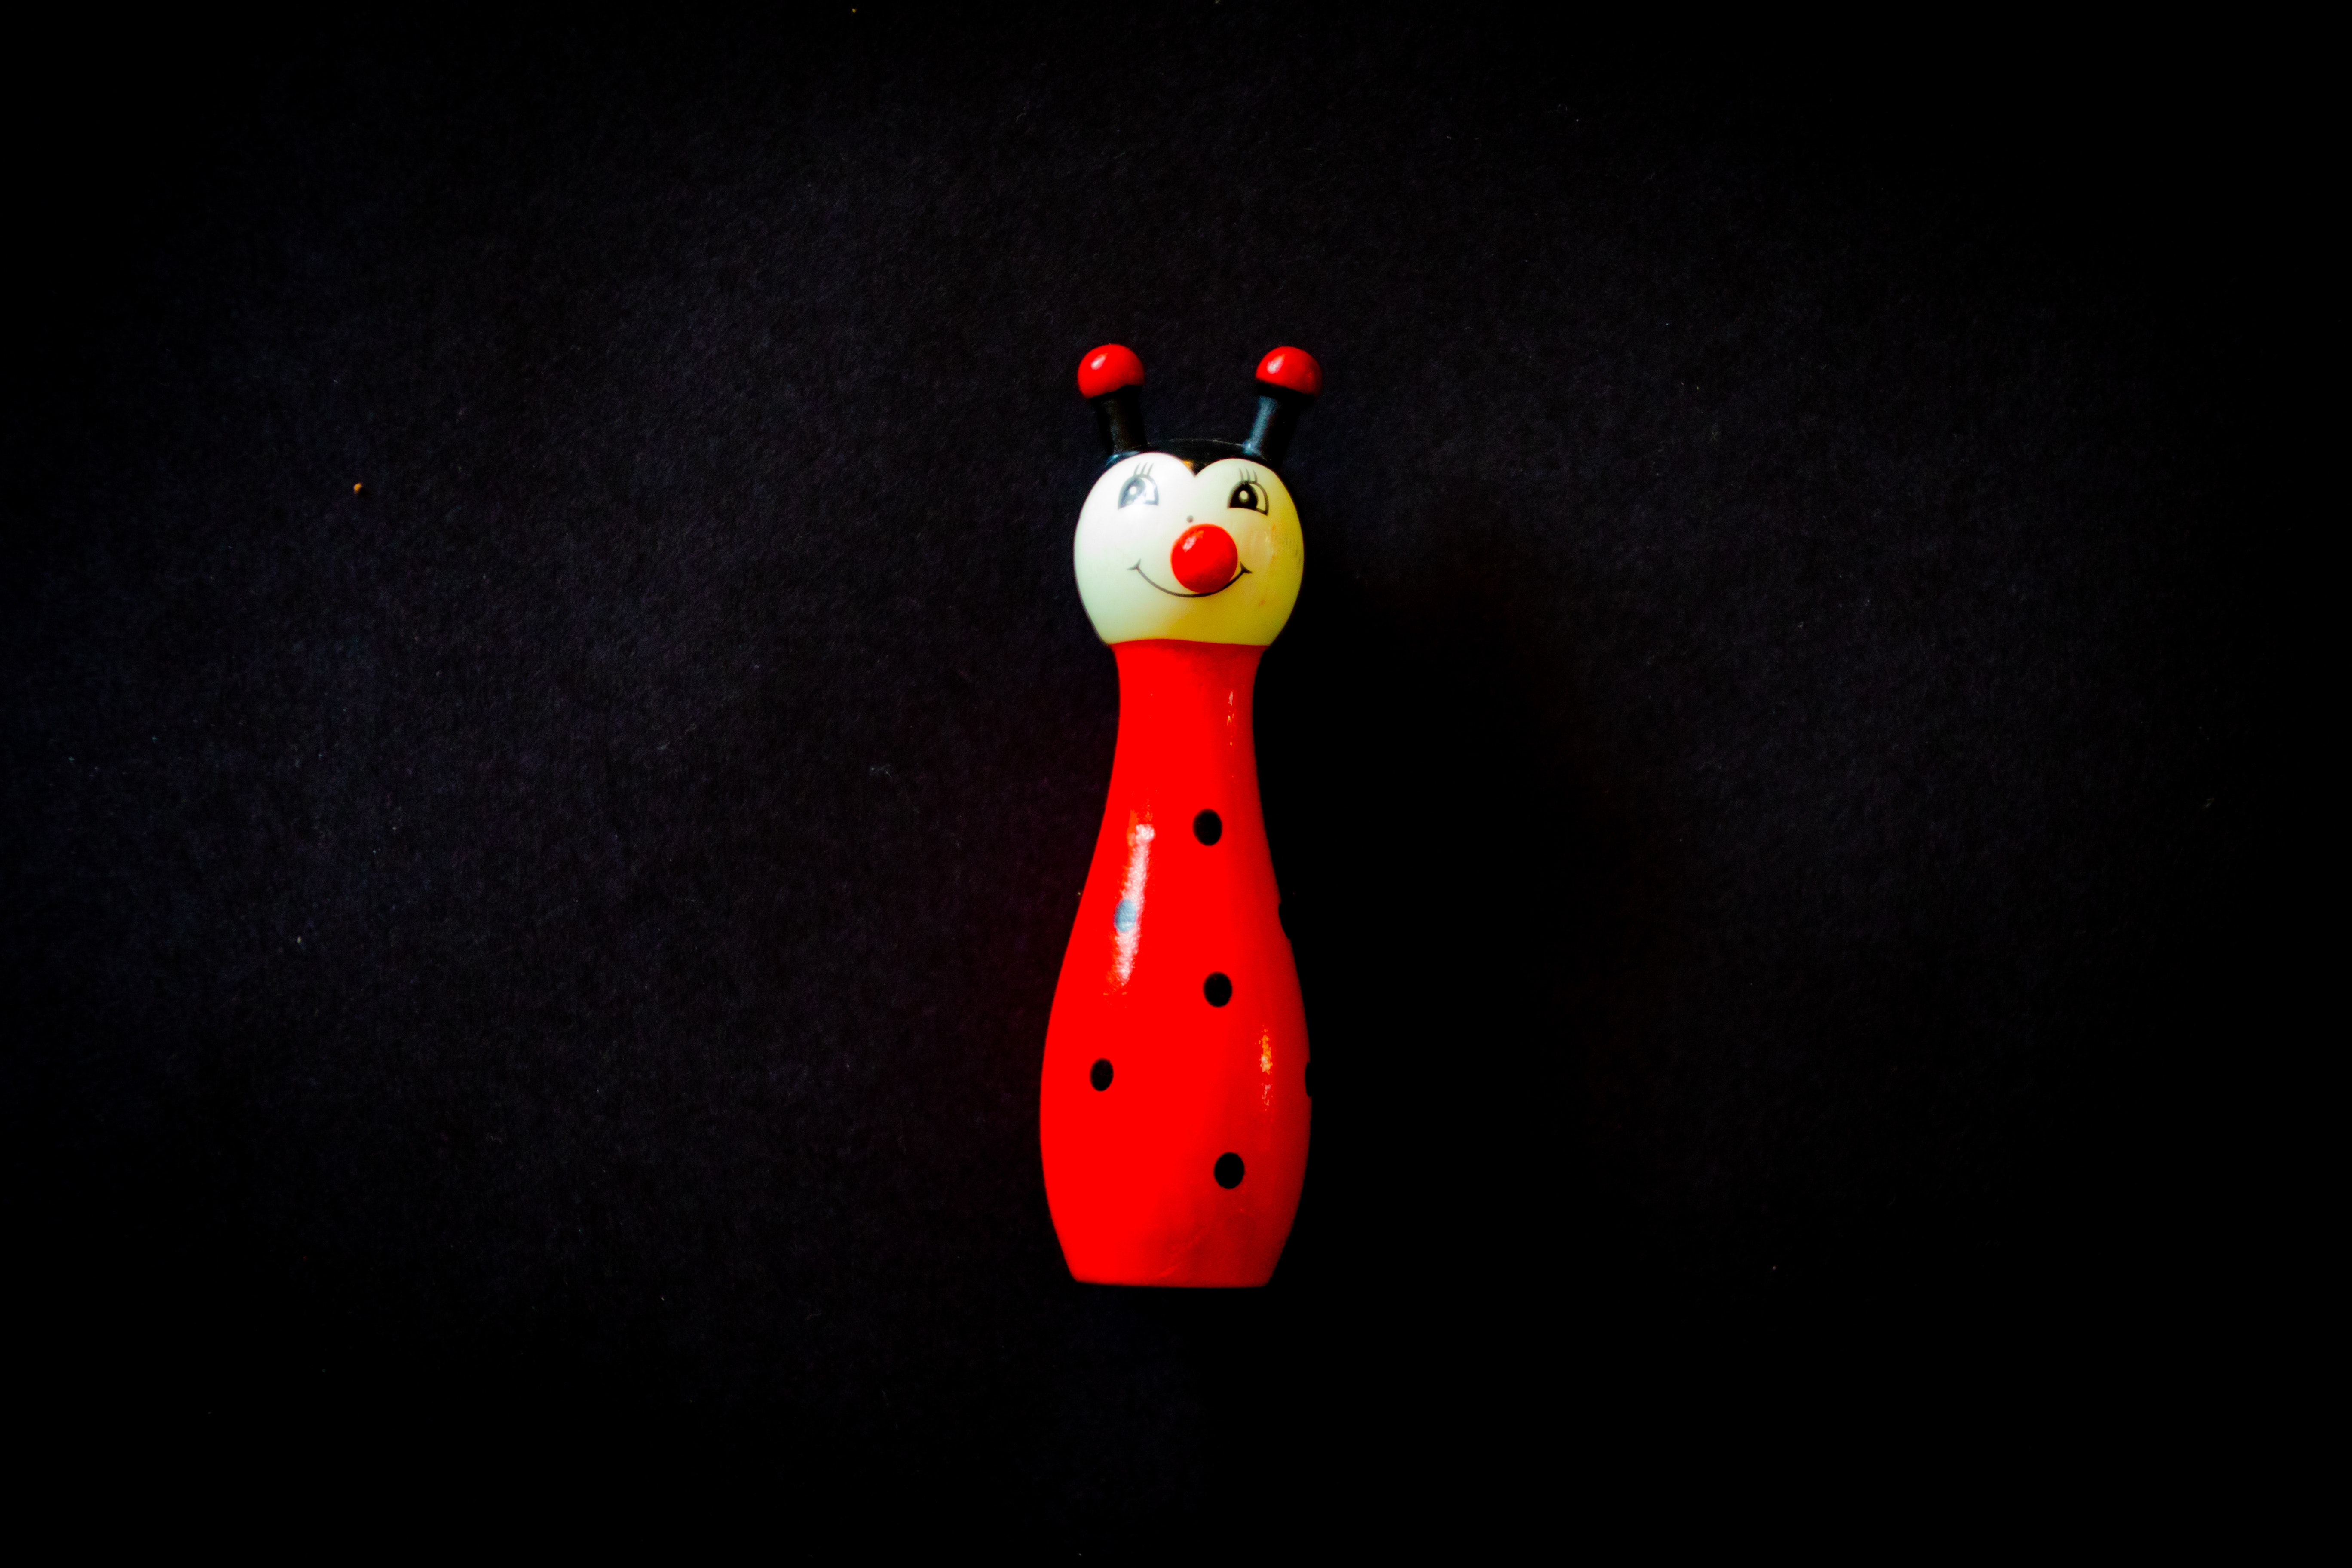
red, still life photography, animation, bowling pin, illustration